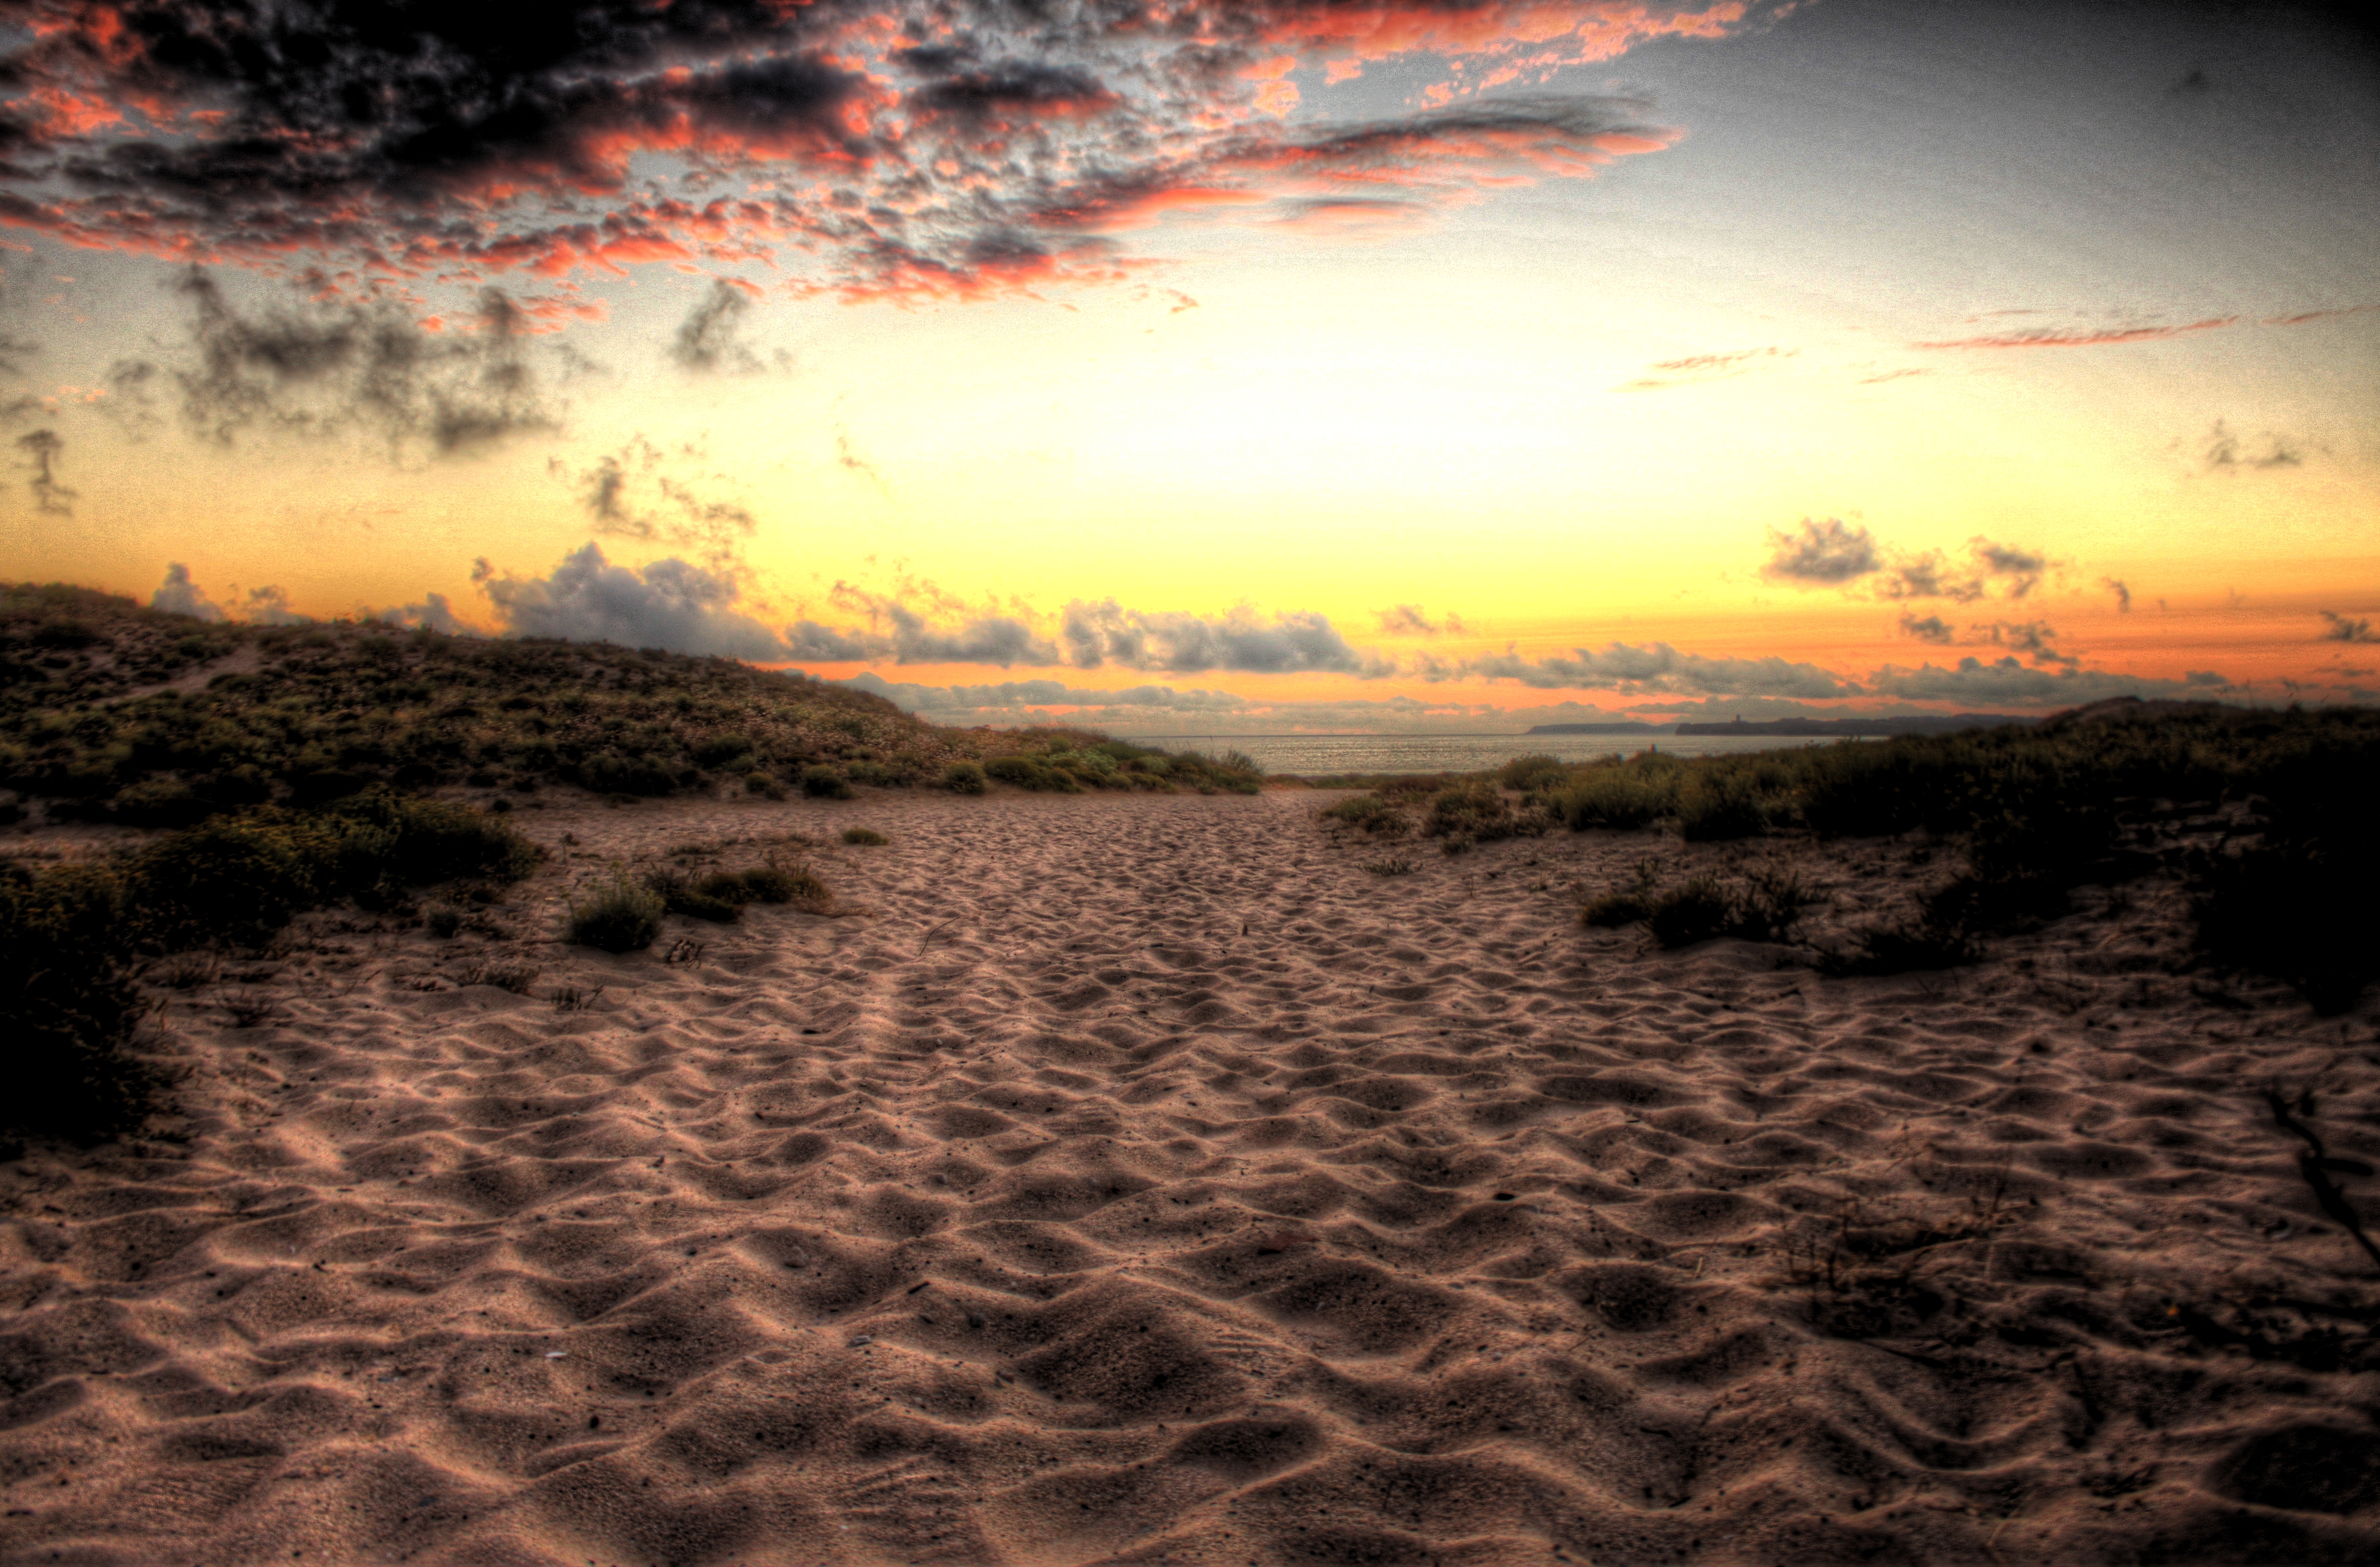
beach, sea, coast, sand, ocean, horizon, cloud, sky, sun, sunrise, sunset, sunlight, morning, shore, wave, dawn, dusk, evening, reflection, hdr, copyrightfree, deutschland, freeforcommercialuse, bilderohnelizenz, schweiz, highdynamicrange, freiesfotoarchiv, copyrightfreepictures, berliner, jacoberphotogrpahy, ohnecopyright, artwearrevolution, artwear, berlinstreetart, hdrfree, graffity, wind wave